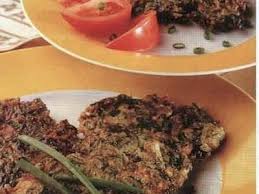
Yemek: mucver